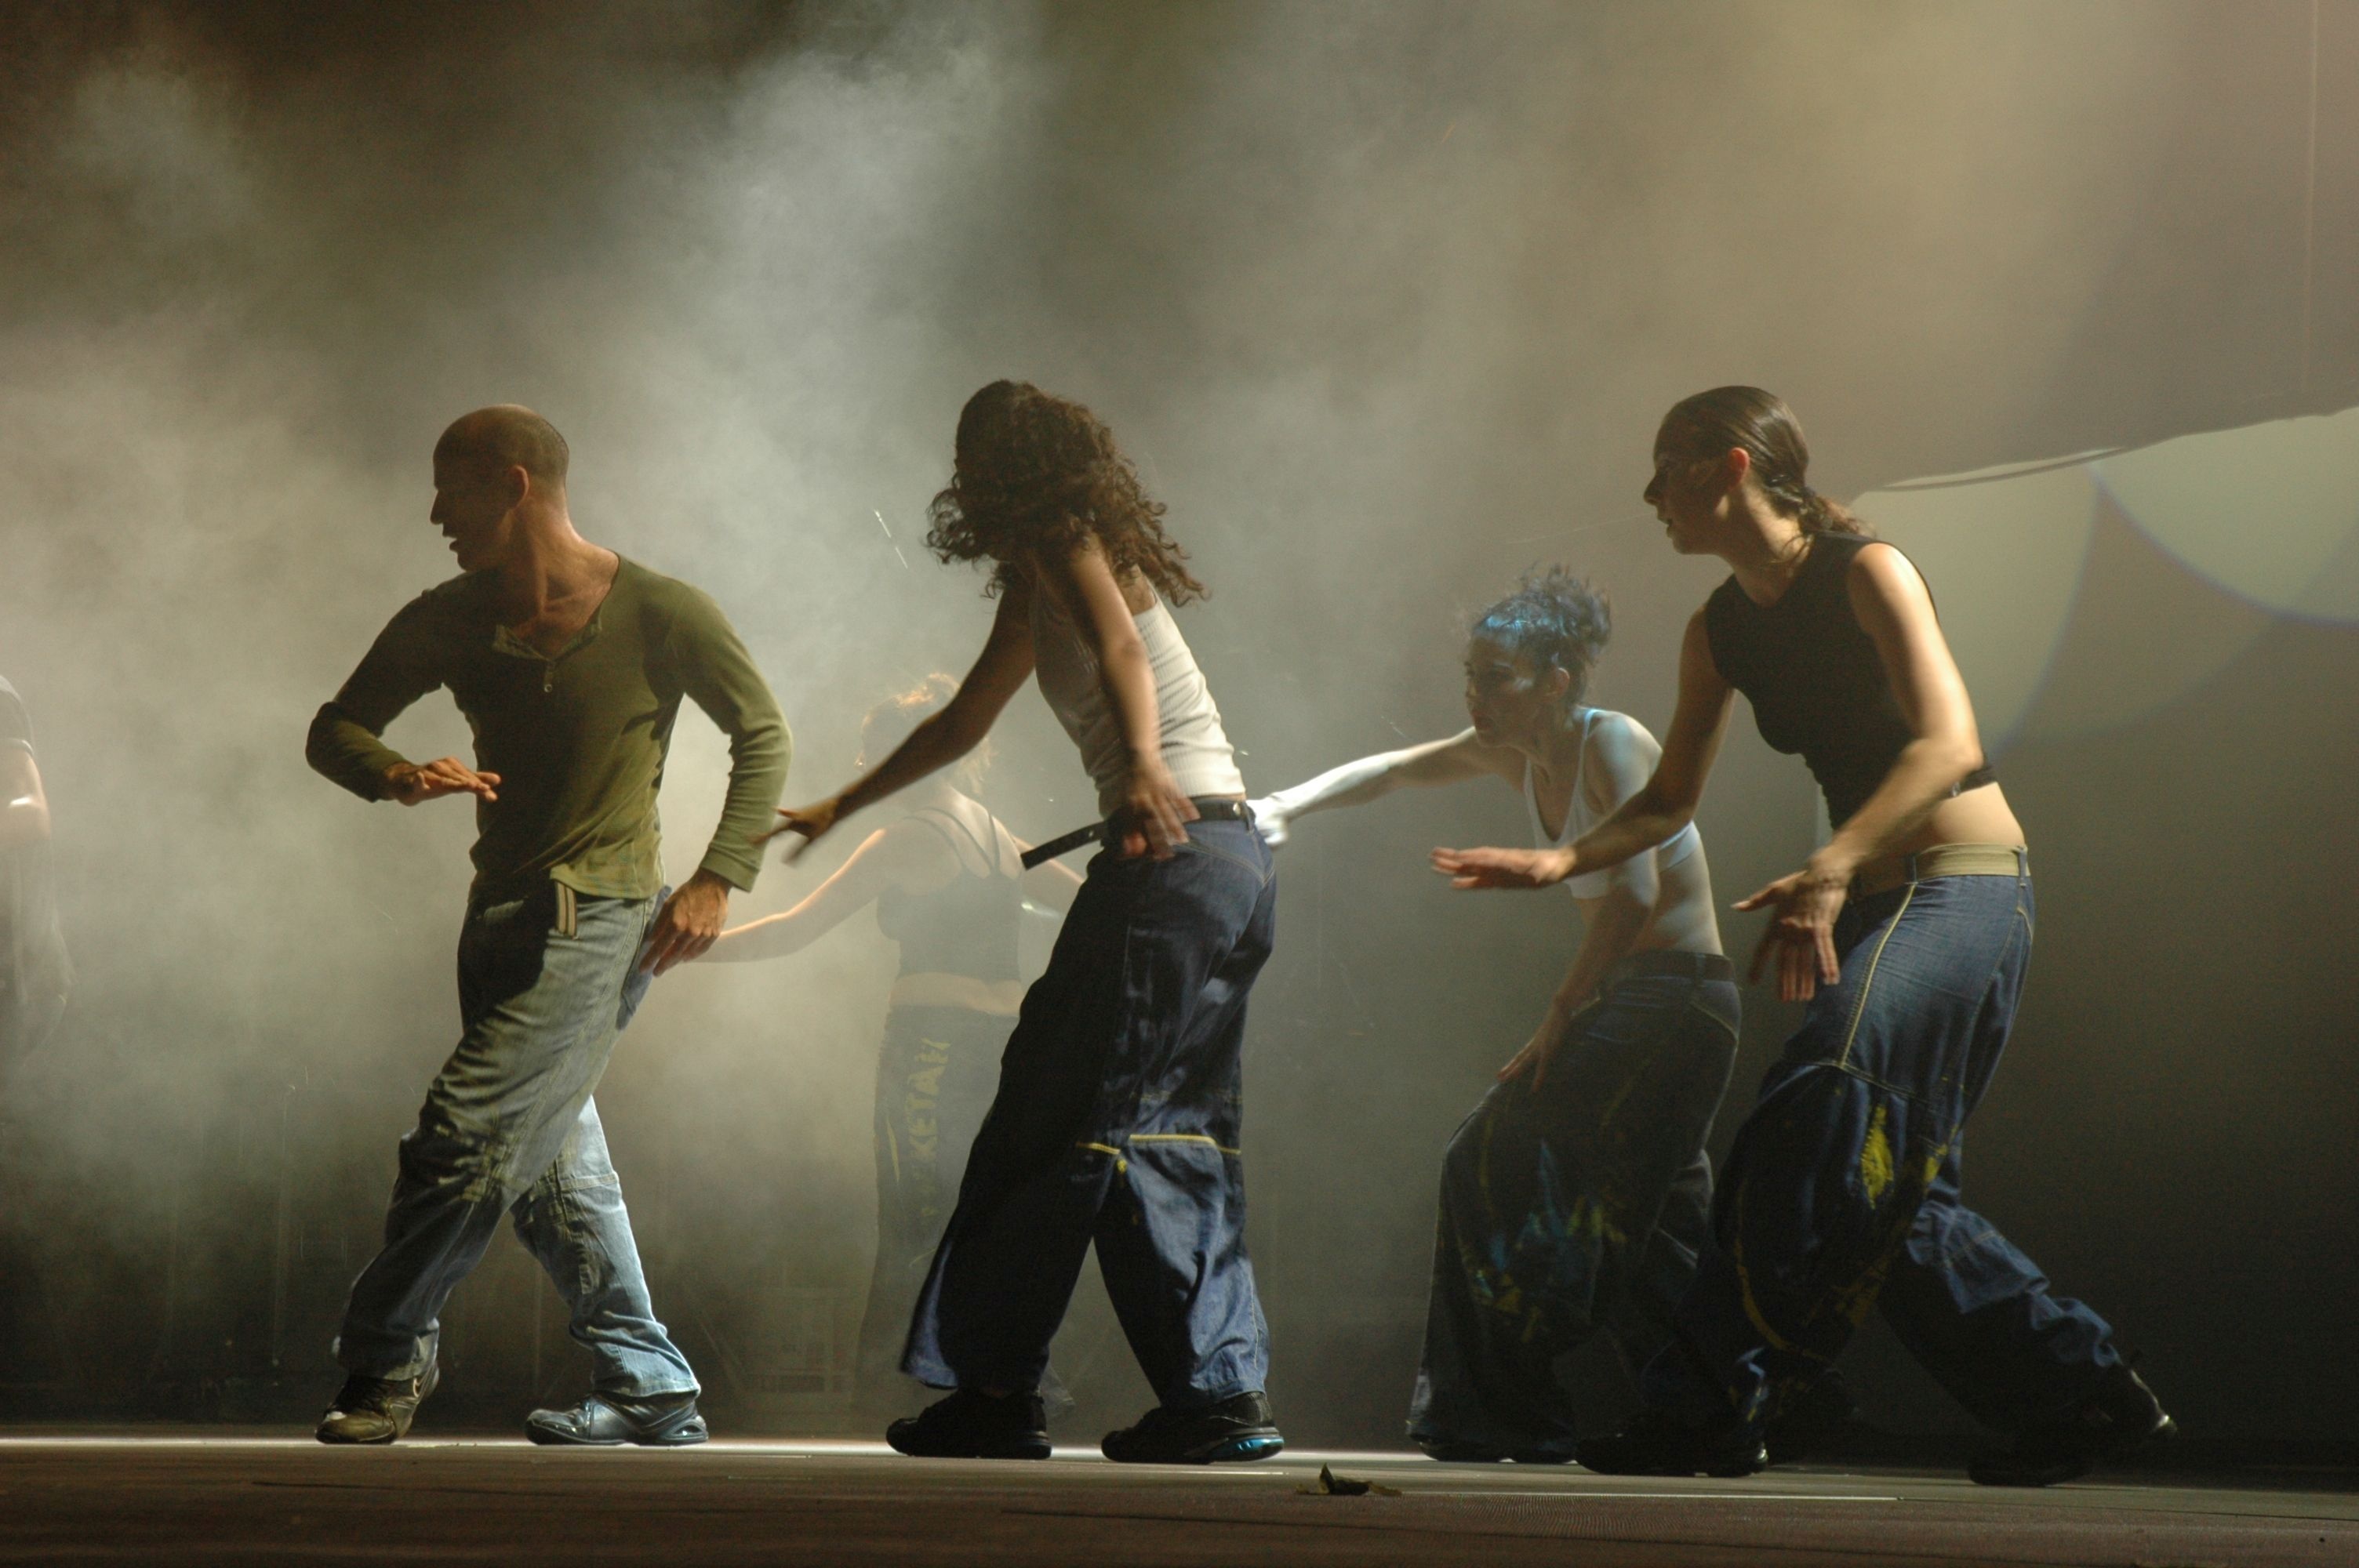
music, light, smoke, concert, dance, show, spotlight, performance art, stage, performance, entertainment, performing arts, choreography, social group, musical theatre, modern dance, concert dance, theater festival